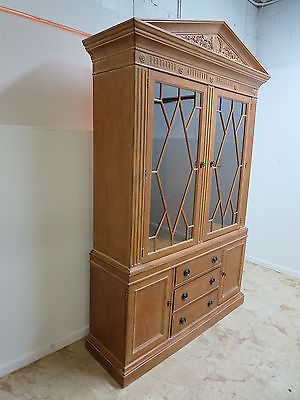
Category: cabinet